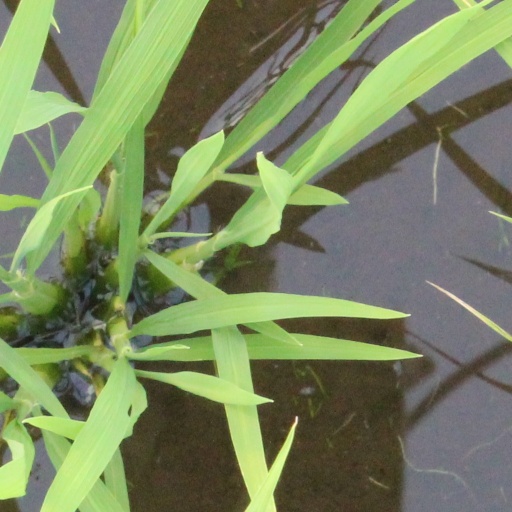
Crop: rice